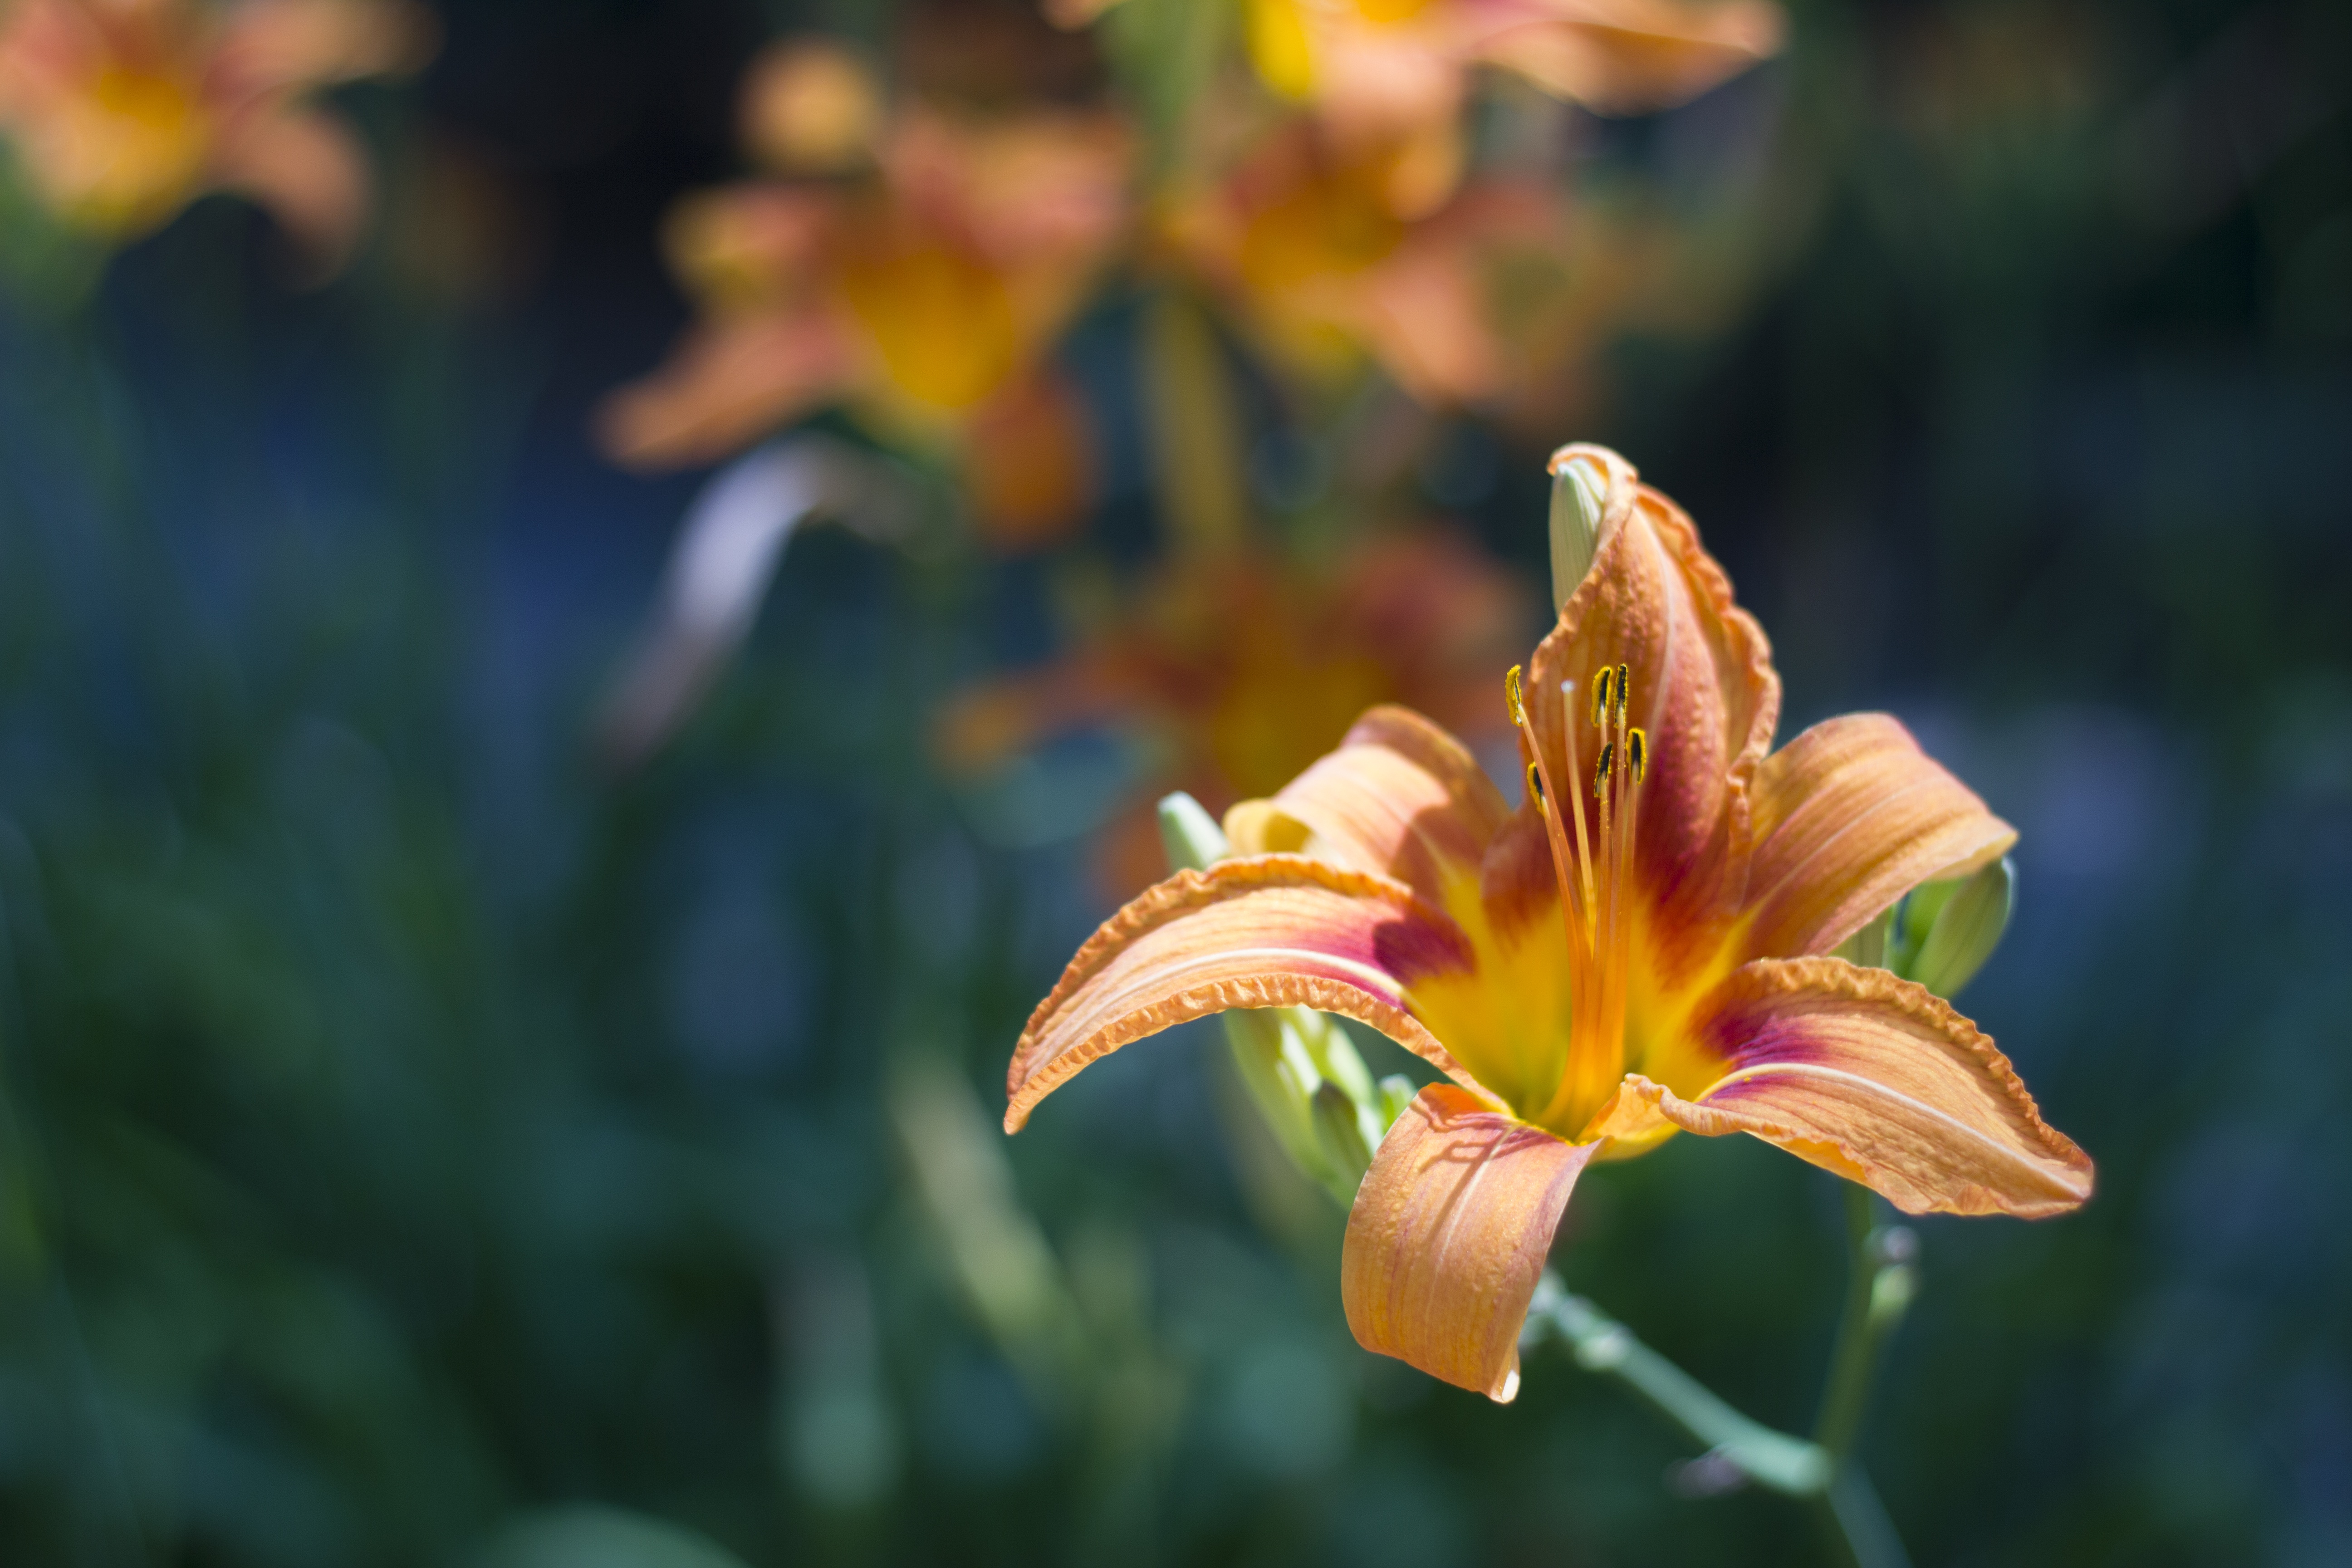
nature, blossom, plant, leaf, flower, petal, bloom, summer, orange, spring, autumn, botany, yellow, flora, wildflower, close up, lily, daylily, macro photography, blossomed, flowering plant, plant stem, land plant, dragon lily